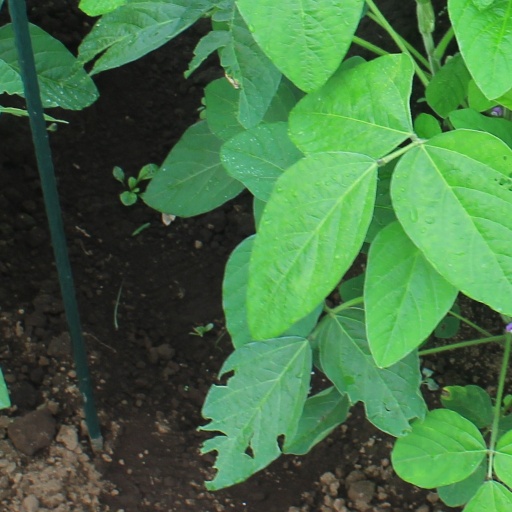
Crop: soybean